Andrew Hannah

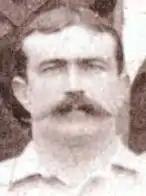
Hannah on a 1892 Liverpool team photo

Andrew Boyd Hannah (17 September 1864 – 29 May 1940) was a Scottish footballer who played as a right-back. He missed just two games in Everton's 1890–91 title-winning season. In 1892 he became the first captain of Liverpool. In 2006 he was listed in 100 players who shook the Kop, a Liverpool fan poll. He made one appearance for the Scotland national team, in 1888.